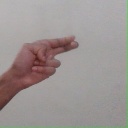
अक्षर: ह